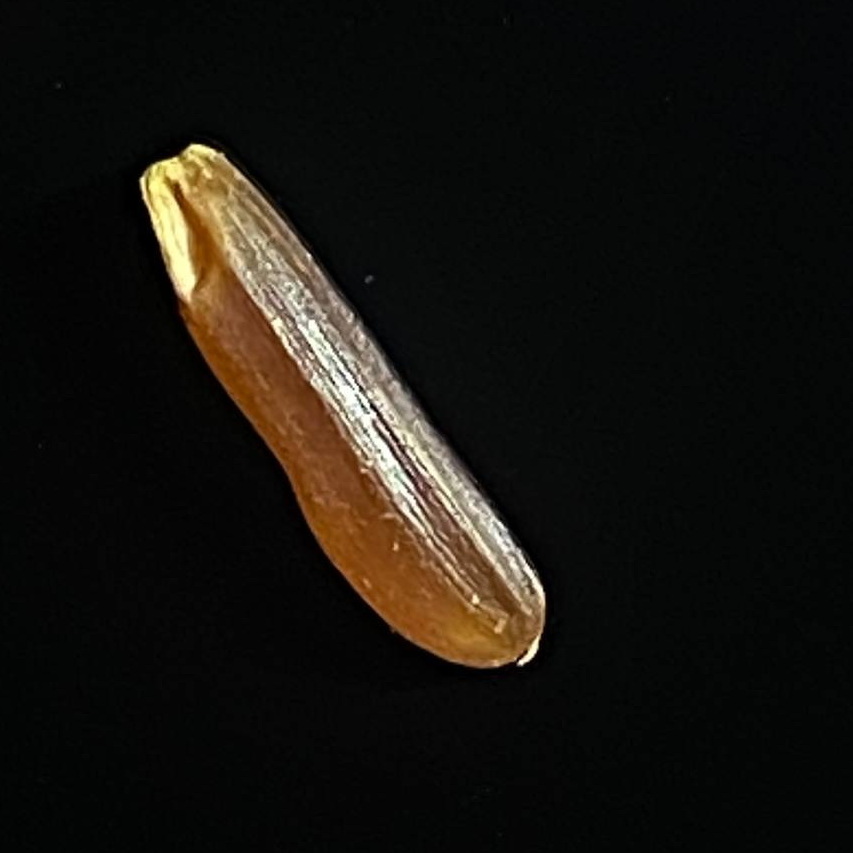
Rice variety: Red_Cargo